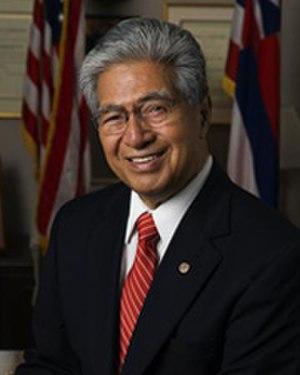
Un Sino-Américain est un Américain d'origine chinoise. Les Sino-Américains constituent un des groupes de la diaspora chinoise dans le monde, et un sous-groupe des Asio-Américains.